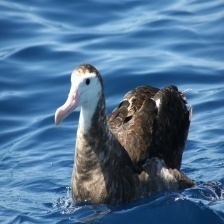
Species: ALBATROSS
Scientific name: DIOMEDEIDAE